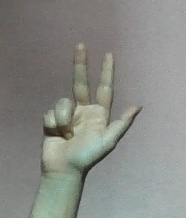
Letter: al